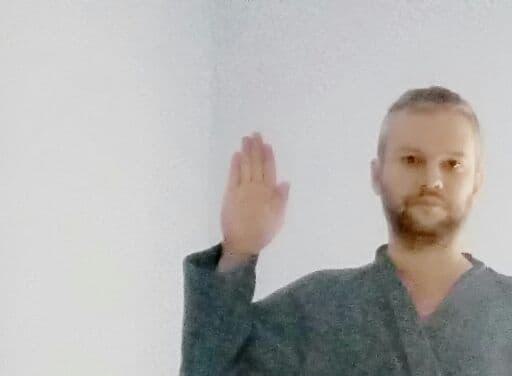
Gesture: stop